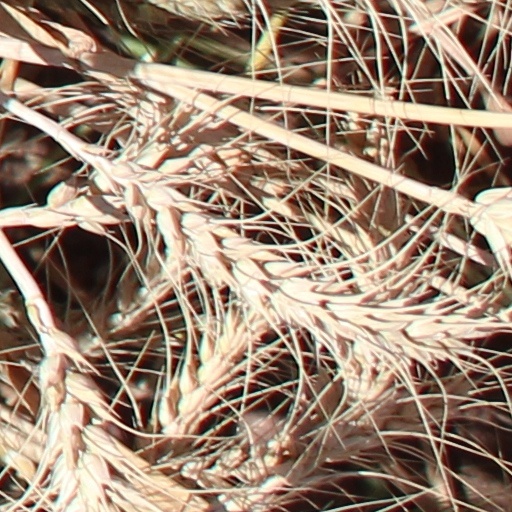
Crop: wheat